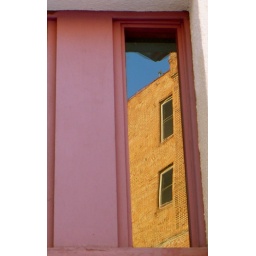
The Placer Hotel reflected in a window of the Livestock building in downtown Helena,Montana.